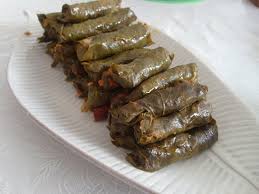
Yemek: yaprak_sarma